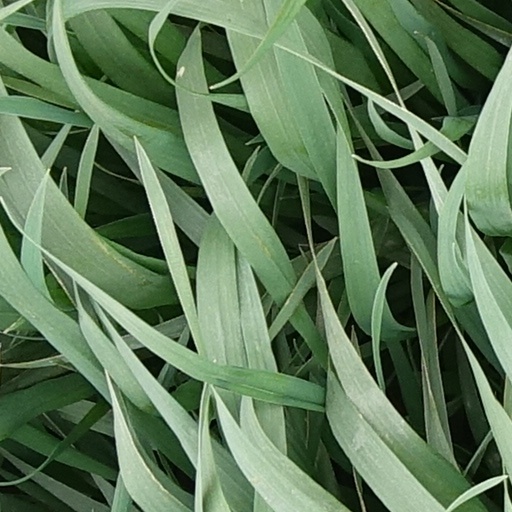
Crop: wheat